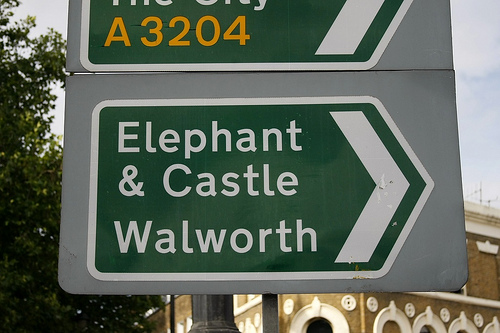
user: Given an image and a question. Answer the question in a short answer. Question: The animal in the sign is what color? Short Answer:
assistant: gray